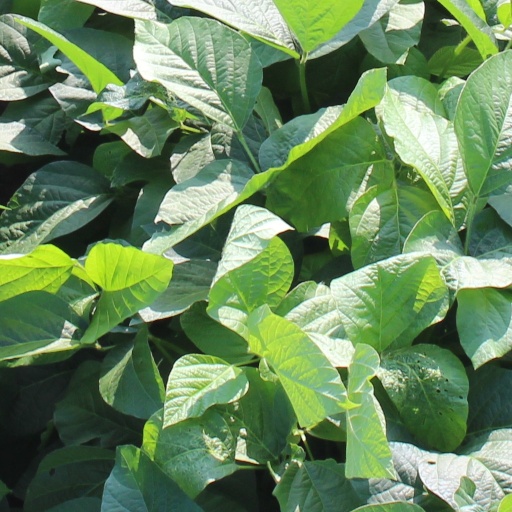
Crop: soybean